Question: Please indicate a possible affordance area of hit baseball bat that can be used for hitting
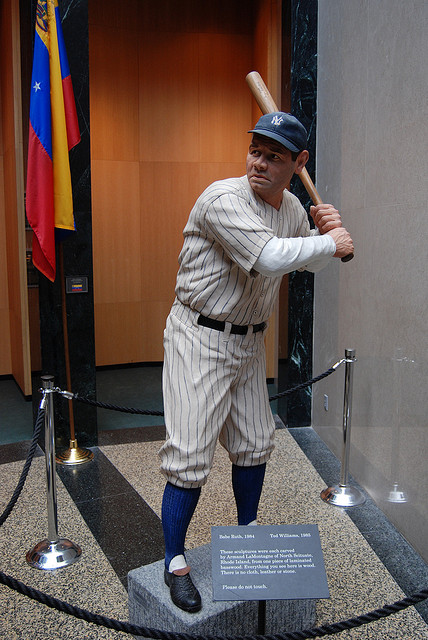
Answer: [239.386, 68.763, 277.958, 112.572]